Serpent Mound

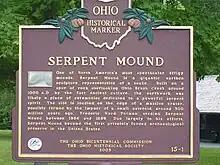
Ohio historical marker

Effigy mounds have been constructed independently by several cultures. The significance of Serpent Mound is based on its size and historical relevance. Made up of three parts, Serpent Mound extends over 1,376 feet (419 m) in length, varying from 9" to more than 3' (30–100 cm) in height. The mound stands with a width varying between 20 and 25 feet based on the section. Serpent Mound conforms to the surrounding land, as it was built on a bluff above the Ohio Brush Creek. The mound winds back and forth for more than eight hundred feet, with its tail coiling in seven areas throughout the mound. The mound features a triple-coiled tail at the end of the structure, often viewed as a benchmark of the mound. Yellowish clay and ash make up the main constituents of the mound, with a layer of rocks and soil reinforcing the outer layer.